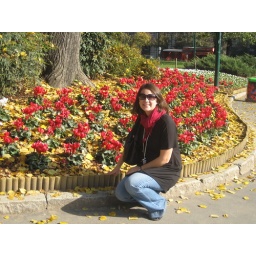
me and a flower bed in front of sforza castle.